Prostration

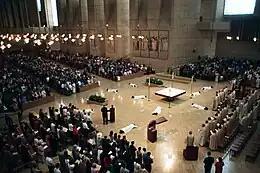
White-clad deacon candidates prostrate before the altar of the Cathedral of Our Lady of the Angels in Los Angeles during their ordination liturgy

In Oriental Orthodox Christianity and Western Orthodox Christianity, believers prostrate during the seven fixed prayer times; prayer rugs are used by some adherents to provide a clean space for believers to offer their Christian prayers to God, e.g. the canonical hours. Oriental Orthodox Christians, such as Copts, incorporate prostrations in their prayers that are performed facing eastward in anticipation of the Second Coming of Jesus, "prostrating three times in the name of the Trinity; at the end of each Psalm … while saying the ‘Alleluia’; and multiple times" during the forty-one Kyrie eleisons" (cf. "Agpeya"). Syriac Orthodox and Indian Orthodox Christians, as well as Christians belonging to the Mar Thoma Syrian Church (an Oriental Protestant denomination), make multiple prostrations at the seven fixed prayer times during which the canonical hours are prayed, thrice during the Qauma prayer, at the words "Crucified for us, Have mercy on us!", thrice during the recitation of the Nicene Creed at the words "And was incarnate of the Holy Spirit...", "And was crucified for us...", & "And on the third day rose again...", as well as thrice during the Prayer of the Cherubim while praying the words "Blessed is the glory of the Lord, from His place forever!" (cf. "Shehimo"). Oriental Catholic and Oriental Protestant rites also use prostrations in a similar way as the Oriental Orthodox Churches.